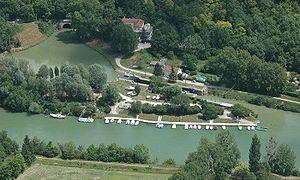
Chalifert
Chalifert est une commune française située dans le département de Seine-et-Marne en région Île-de-France.
Le canal de Meaux à Chalifert ou canal de Chalifert est un canal de Seine-et-Marne long de 12,6 kilomètres coupant plusieurs méandres de la Marne, entre Meaux et Chalifert. Les travaux de construction ont débuté en 1837 pour une mise en service en 1846.
Les tunnels de Chaliferts forment un ensemble de trois tunnels qui franchissent le promontoire de Chalifert en Seine-et-Marne.